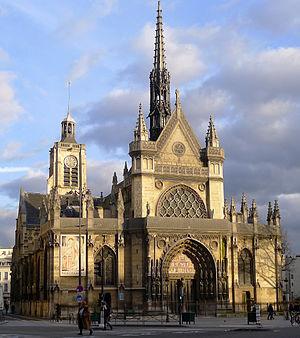
Église Saint-Laurent (façade ouest) - Paris X
L'église Saint-Laurent est une église du 10ᵉ arrondissement de Paris située dans l'ancien enclos Saint-Laurent, 119, rue du Faubourg-Saint-Martin, 68, boulevard de Strasbourg et 68, boulevard de Magenta.
Le 10ᵉ arrondissement de Paris est un des vingt arrondissements de Paris, situé sur la rive droite de la Seine.